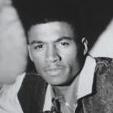
Age: 18